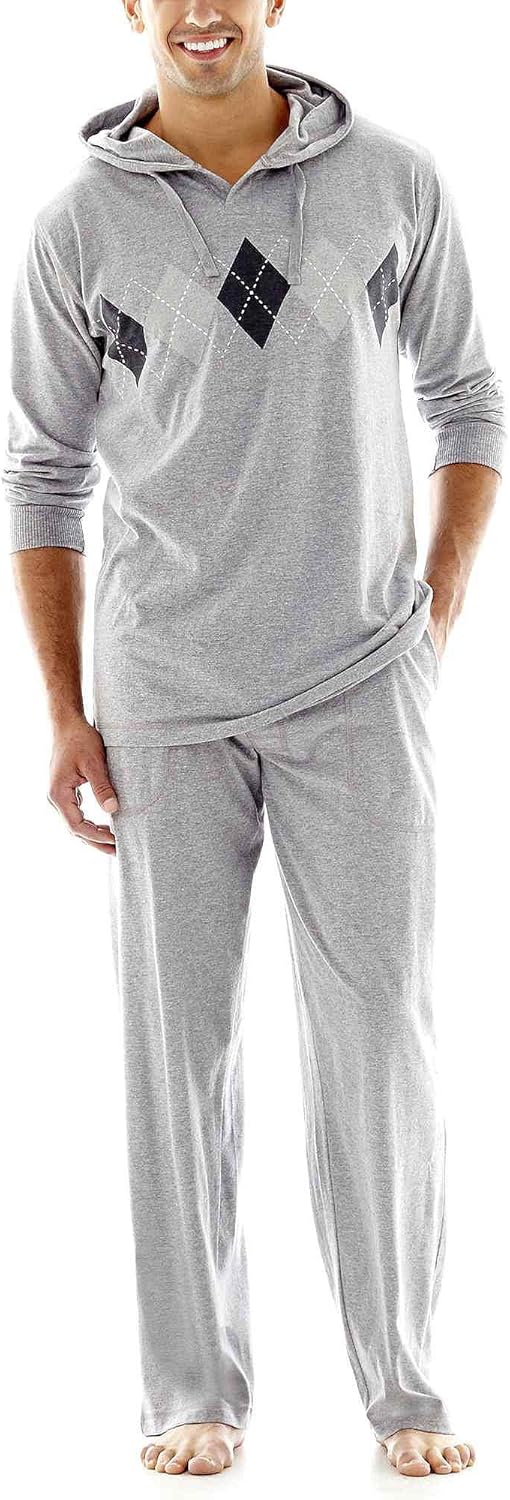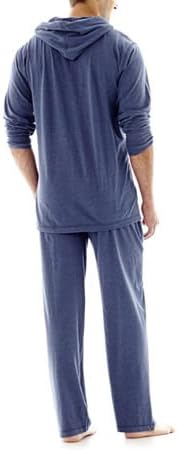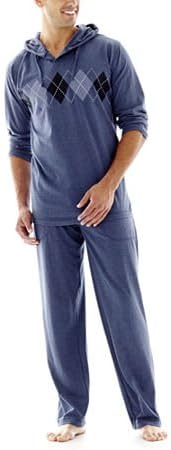
Hanes Mens Long Sleeve Hoodie and Pant Sleep Set
Category: AMAZON FASHION
Hanes - Mens Long Sleeve Hoodie and Pant Sleep Set, Long Sleeve Hoodie Top, Argyle Graphic, Ribbed Cuff Wrists, Full Elastic Ribbed Waistband with Drawstring Tie, Button Fly, Front Pockets, 65% Cotton 35% Polyester, Made in India, #39857
Features: 65% Cotton, 35% Polyester | Button closure | Machine Wash | Item 39857 | Hanes | Machine Wash, Tumble Dry | True to Size